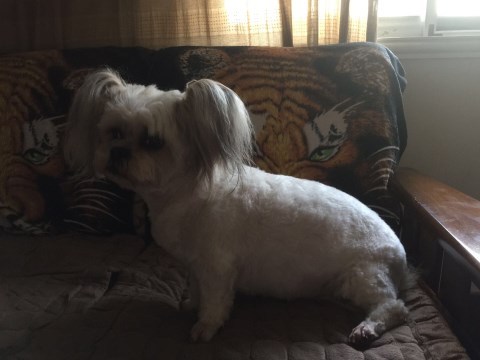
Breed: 806-n000129-papillon